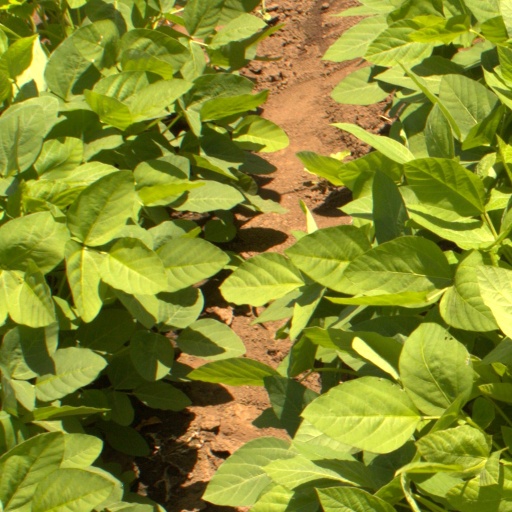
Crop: soybean